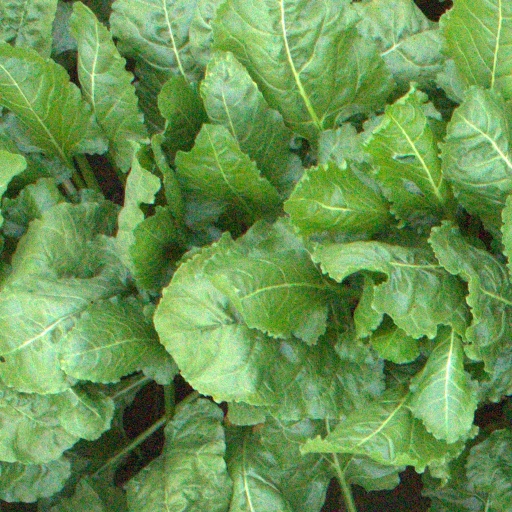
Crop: sugar beet